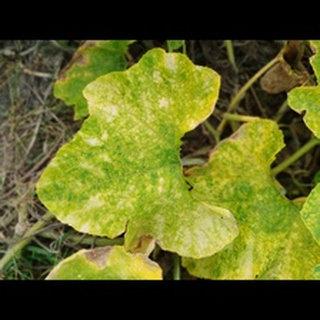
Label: pumpkin_mosaic_disease